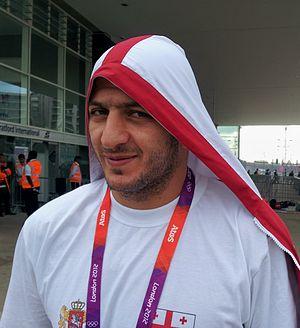
Giorgi Gogshelidze, né le 7 novembre 1979 à Gori, est un lutteur libre géorgien.